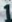
Number: 1